Answer in natural language. Estimate the real world distances between objects in the image. Which object is closer to brown colour countertop lx, CoffeeMachine or abstract rectangle frame on wall? Choose between the following options: CoffeeMachine or abstract rectangle frame on wall
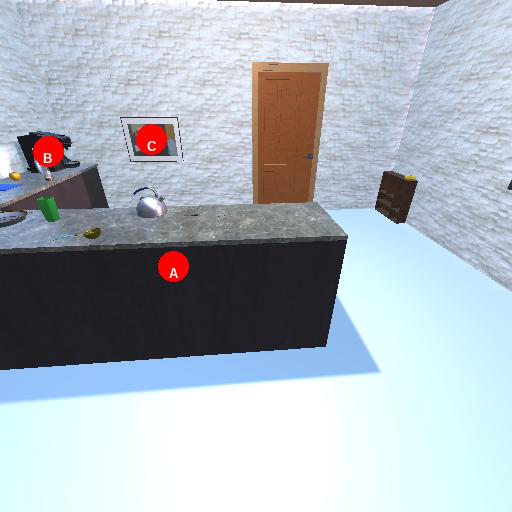
<answer>CoffeeMachine</answer>